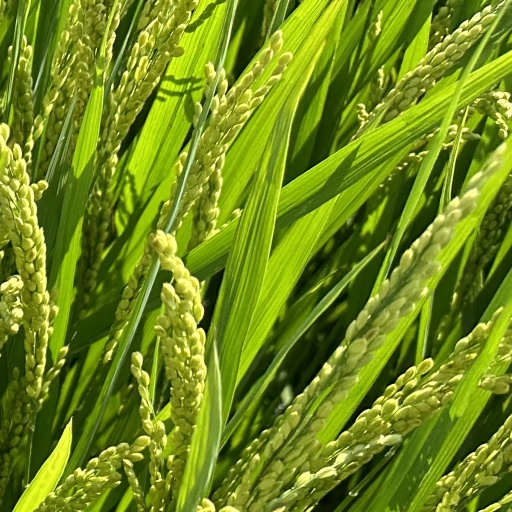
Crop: rice